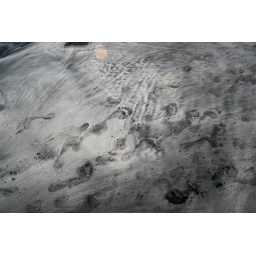
Footprints in the black and white sand.